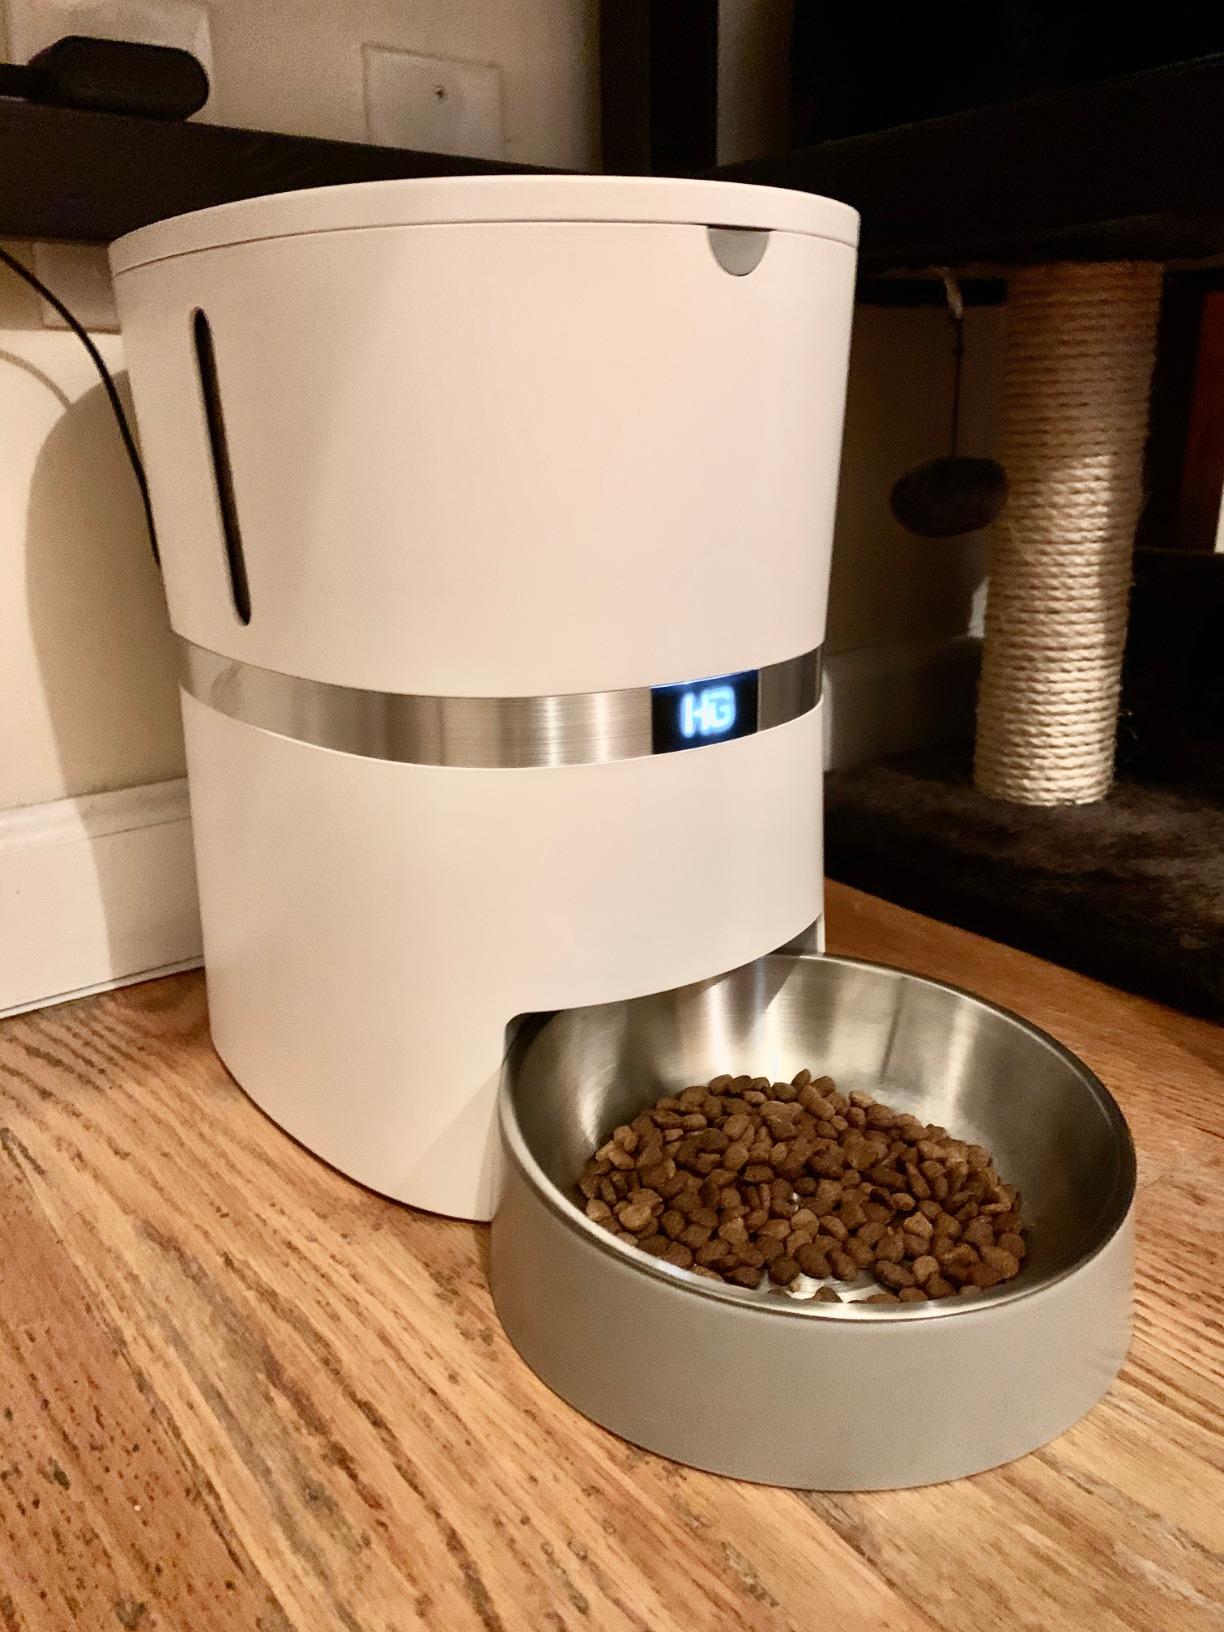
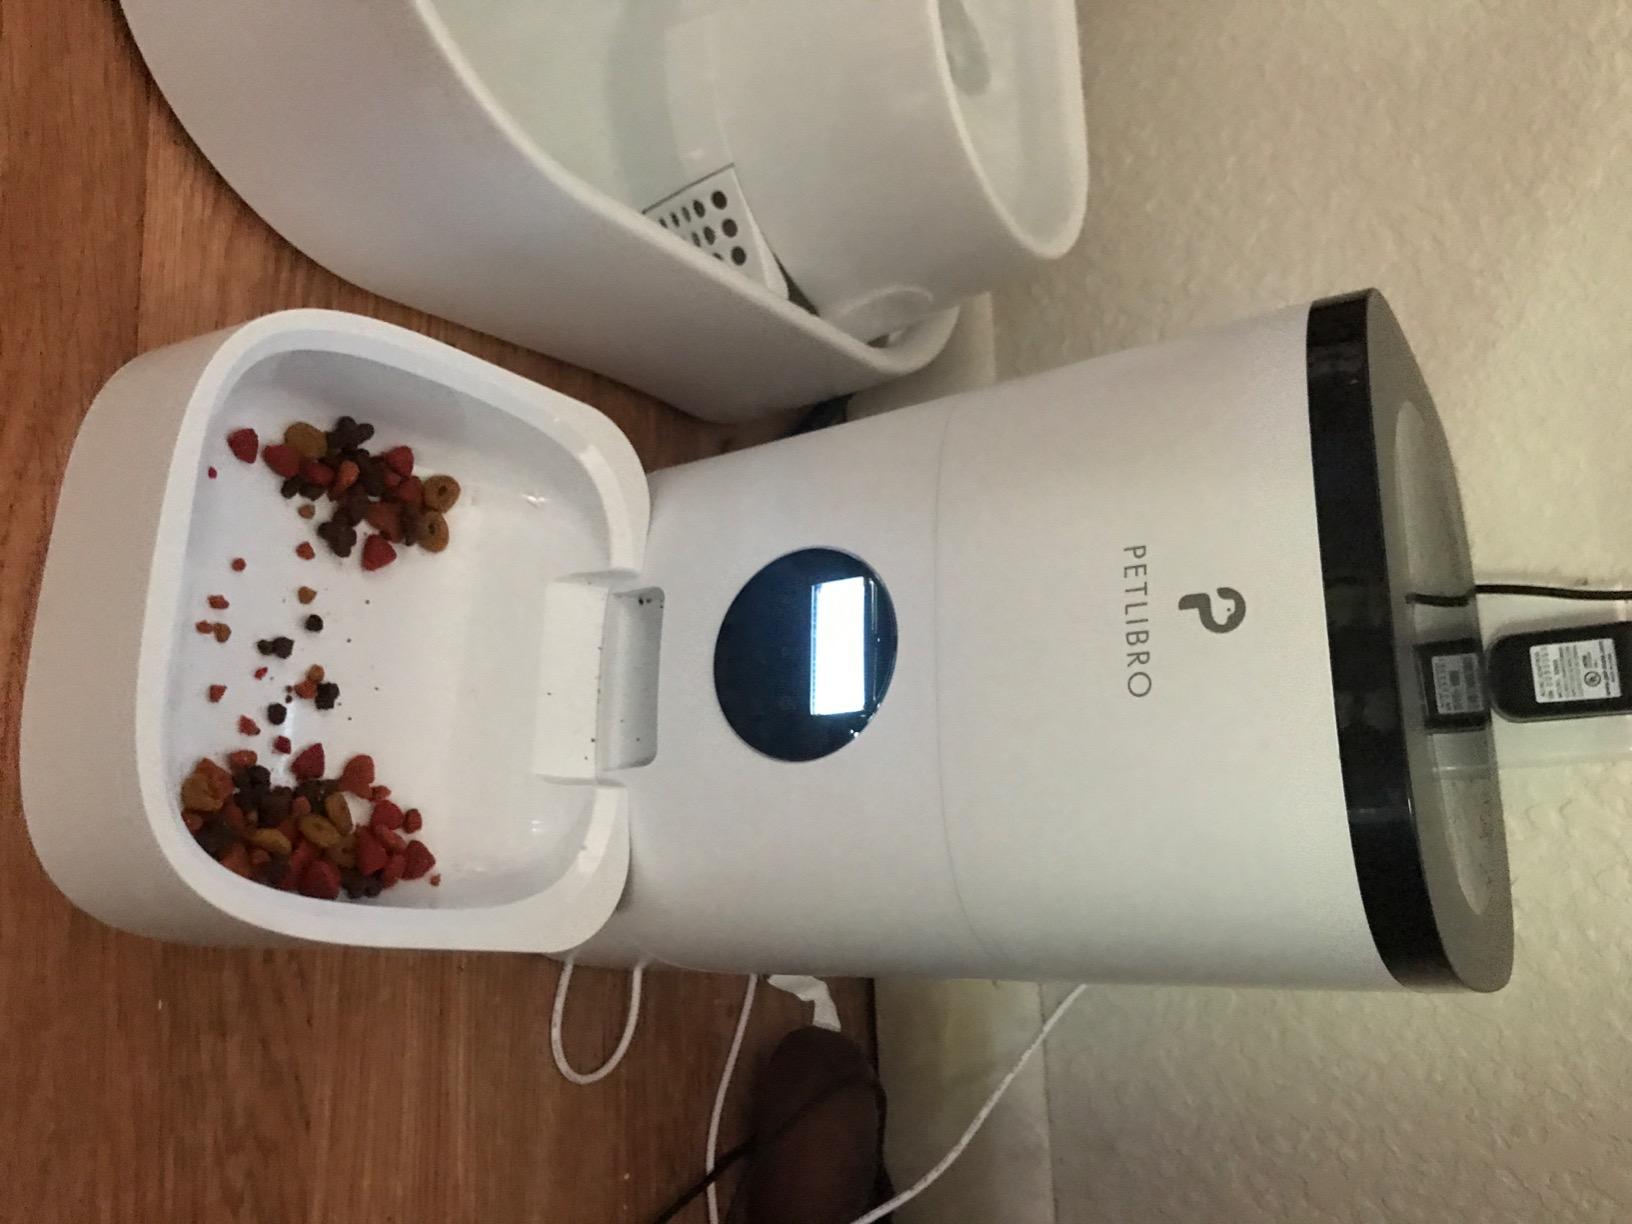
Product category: items_feeder
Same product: no